Piotr Kozieradzki

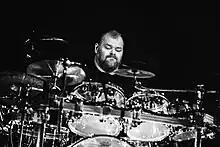
Kozieradzki in 2019

Piotr Włodzimierz Kozieradzki (born 23 May 1970), also known as Mitloff, is a Polish drummer. He has contributed to bands such as Riverside, Hate, Thunderbolt, Kataxu, Goetia, Dark Prophecies, and Domain.